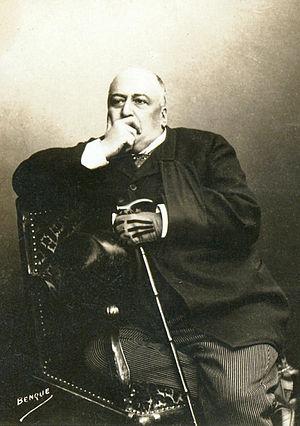
William-Bertrand Busnach, né le 7 mars 1832 à Paris où il est mort le 20 janvier 1907, est un dramaturge, librettiste et romancier français.